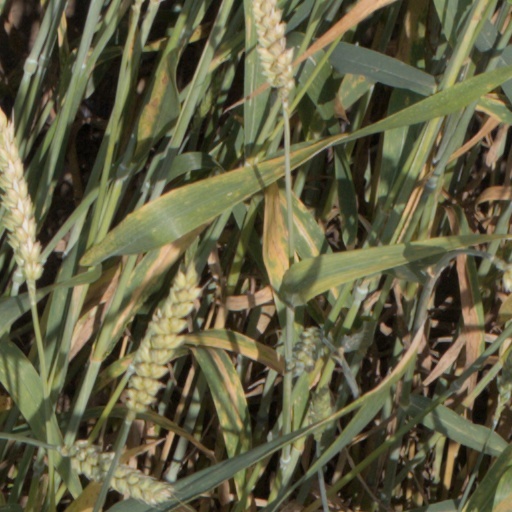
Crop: wheat